Hispanics in the United States Coast Guard

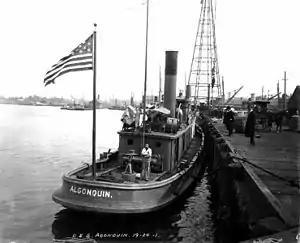
USRC "Algonquin"

In 1914, the schooner "Isaiah K. Stetsen" sank off the coast of Massachusetts during a storm. Mess Attendant First Class Arthur J. Flores and Seaman John E. Gomez, assigned to USRC "Acushnet", volunteered to save survivors of the schooner and were awarded the Silver Lifesaving Medal for their heroism. That same year, USRC "Algonquin", which was stationed in the Caribbean, set sail with fifteen Hispanic-Americans (a fourth of the cutter's complement) to San Juan, Puerto Rico to assist the Puerto Ricans battling fires that threatened to destroy parts of that city. In 1915, the City of San Juan, Puerto Rico, paid tribute to the crew of the cutter "Algonquin" and presented them with an Official Resolution of Thanks. The Coast Guard was already formed by September 1918, with the merger of United States Revenue Cutter Service and United States Life-Saving Service, when Seaman Richard E. Cordova became the first Hispanic coast guardsman to perish in a military conflict when his cutter, the USCGC "Tampa", was torpedoed and sunk with all its crew by a German U-boat during World War I. The Coast Guard can be transferred to the Department of the Navy by the president or Congress during time of war. Boatswains Mate First Class Pablo Valent and Surfman Indalecio Lopez, members of the Texas Brazos Life-Saving Station crew were awarded the Coast Guard Silver Lifesaving Medal and The Grand Cross Medal from the American Cross of Honor Society for their assistance in the rescue of the crew of the schooner "Cape Horn" on September 16, 1919. In 1935, Chief Boatswains Mate Pablo Valent was given command of the Port Isabel (Texas) Boat Station, becoming the first Hispanic-American to do so.